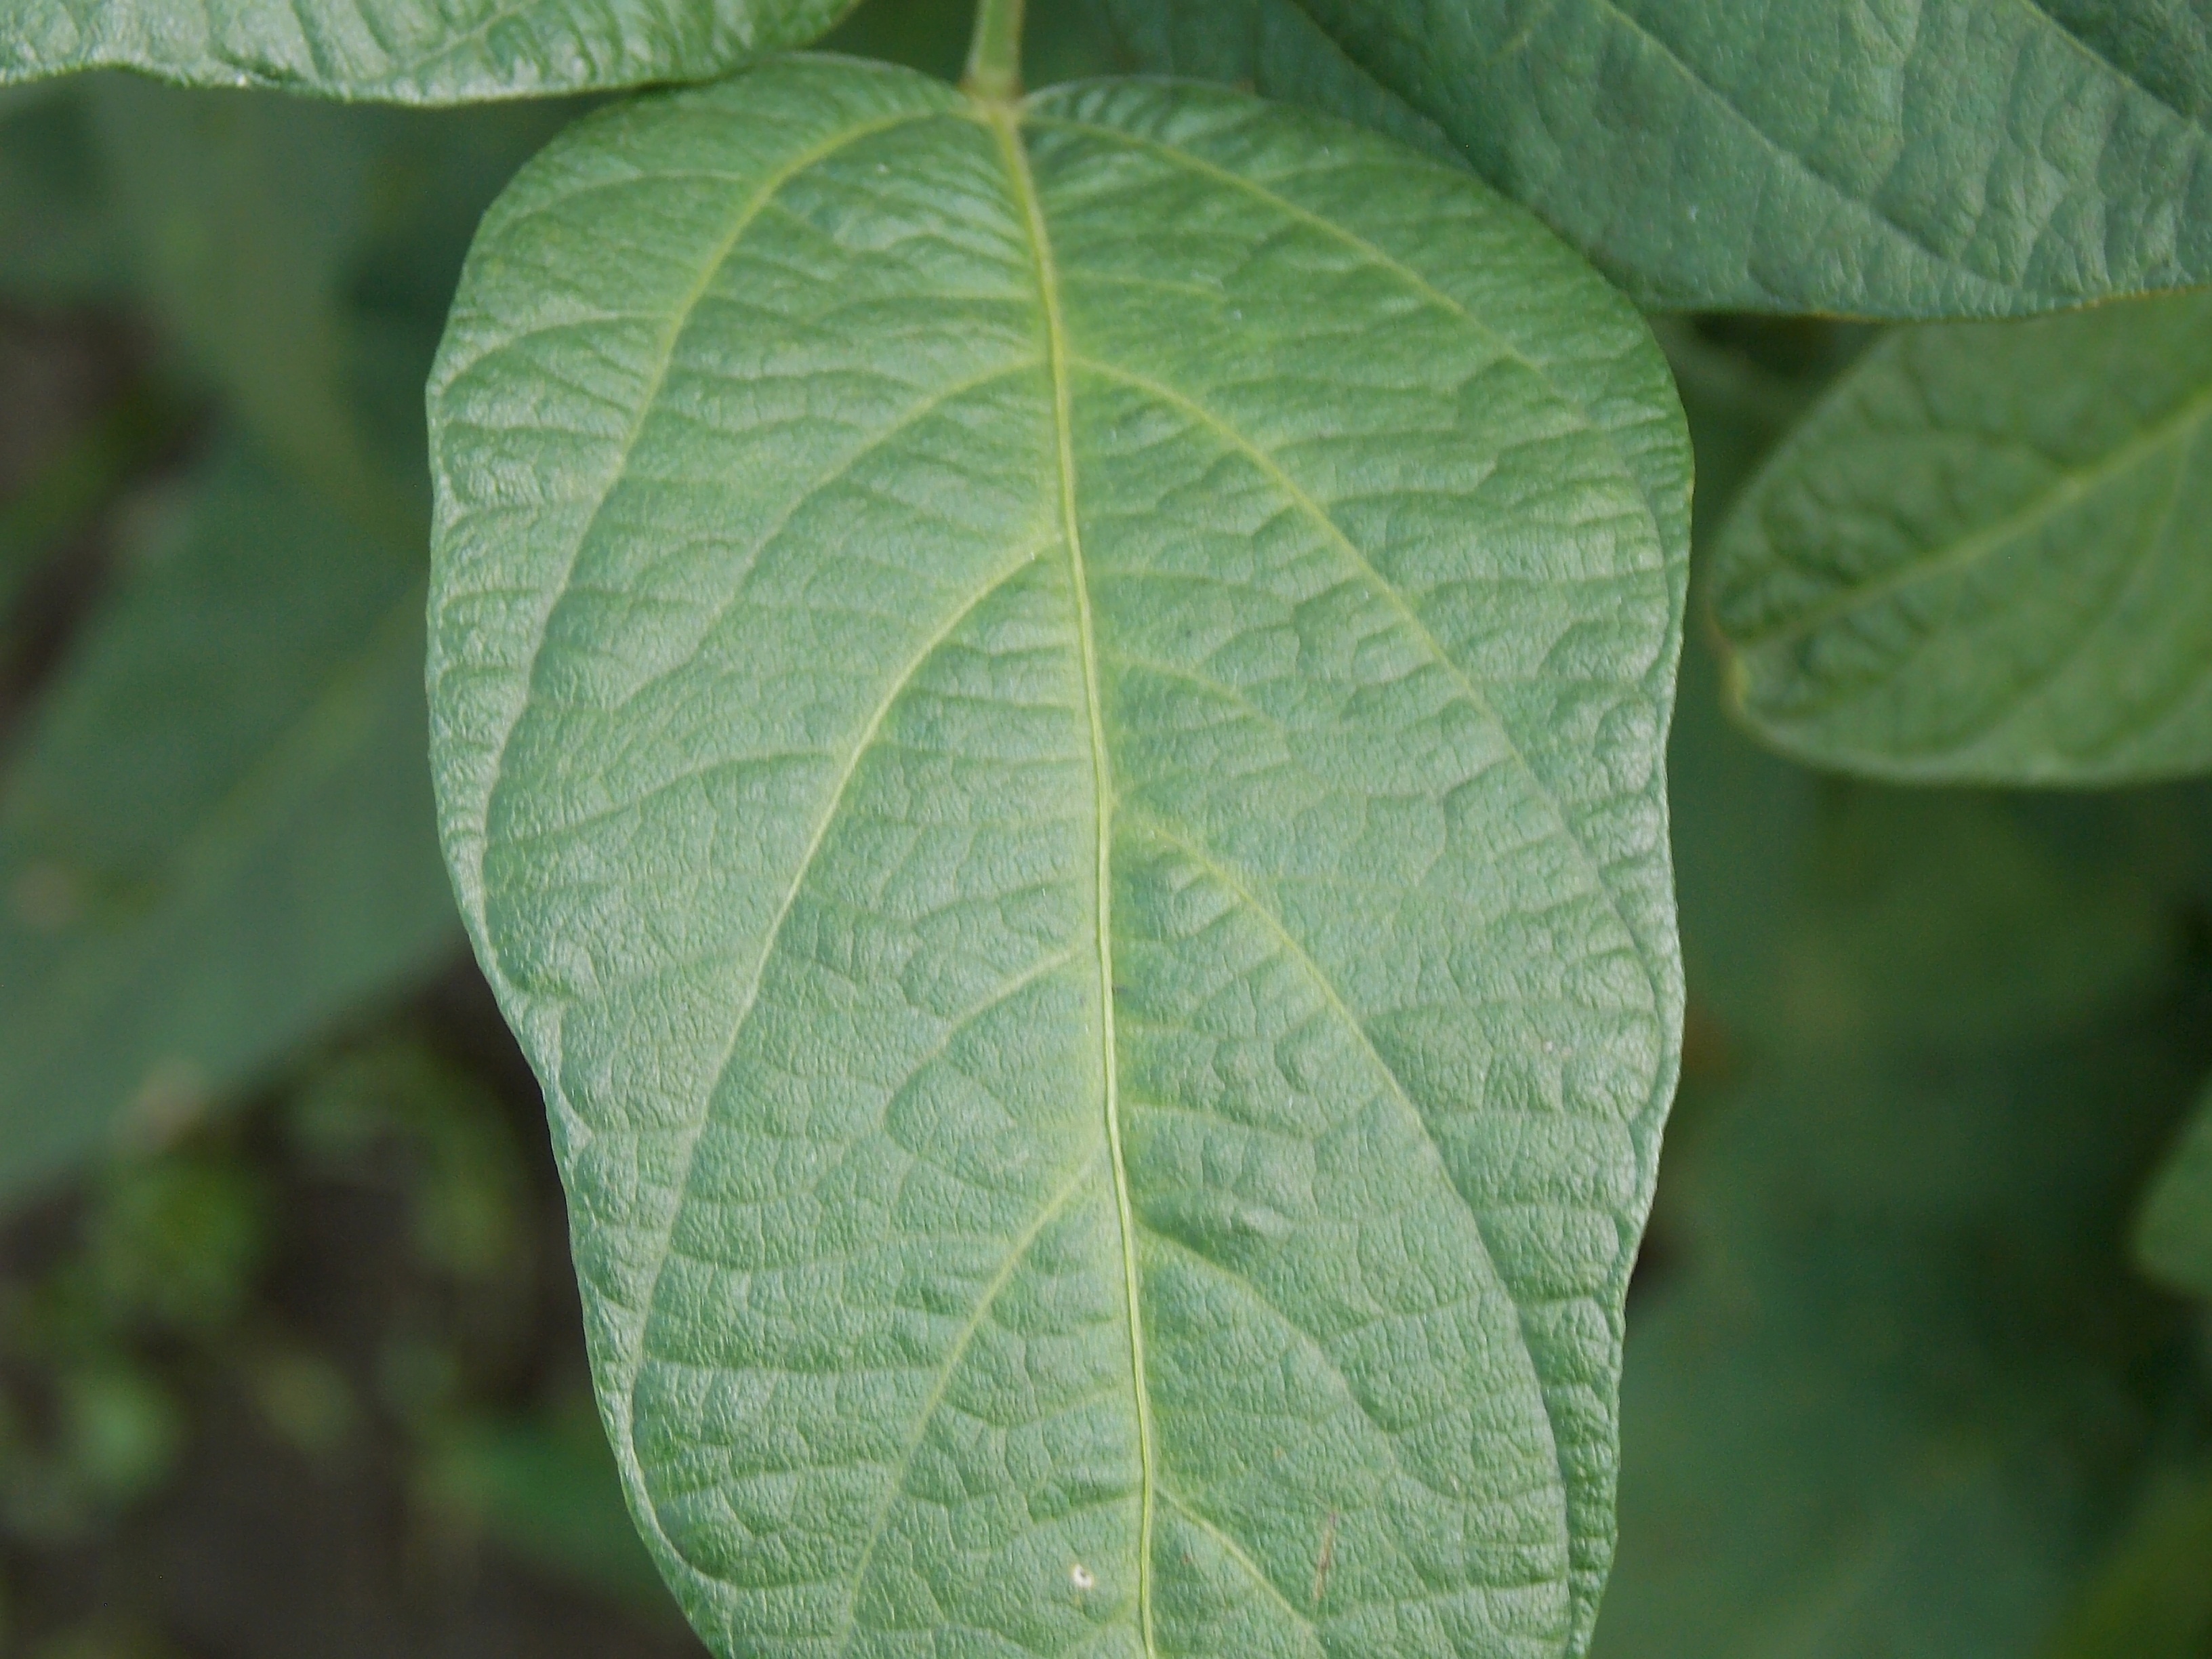
Label: Healthy